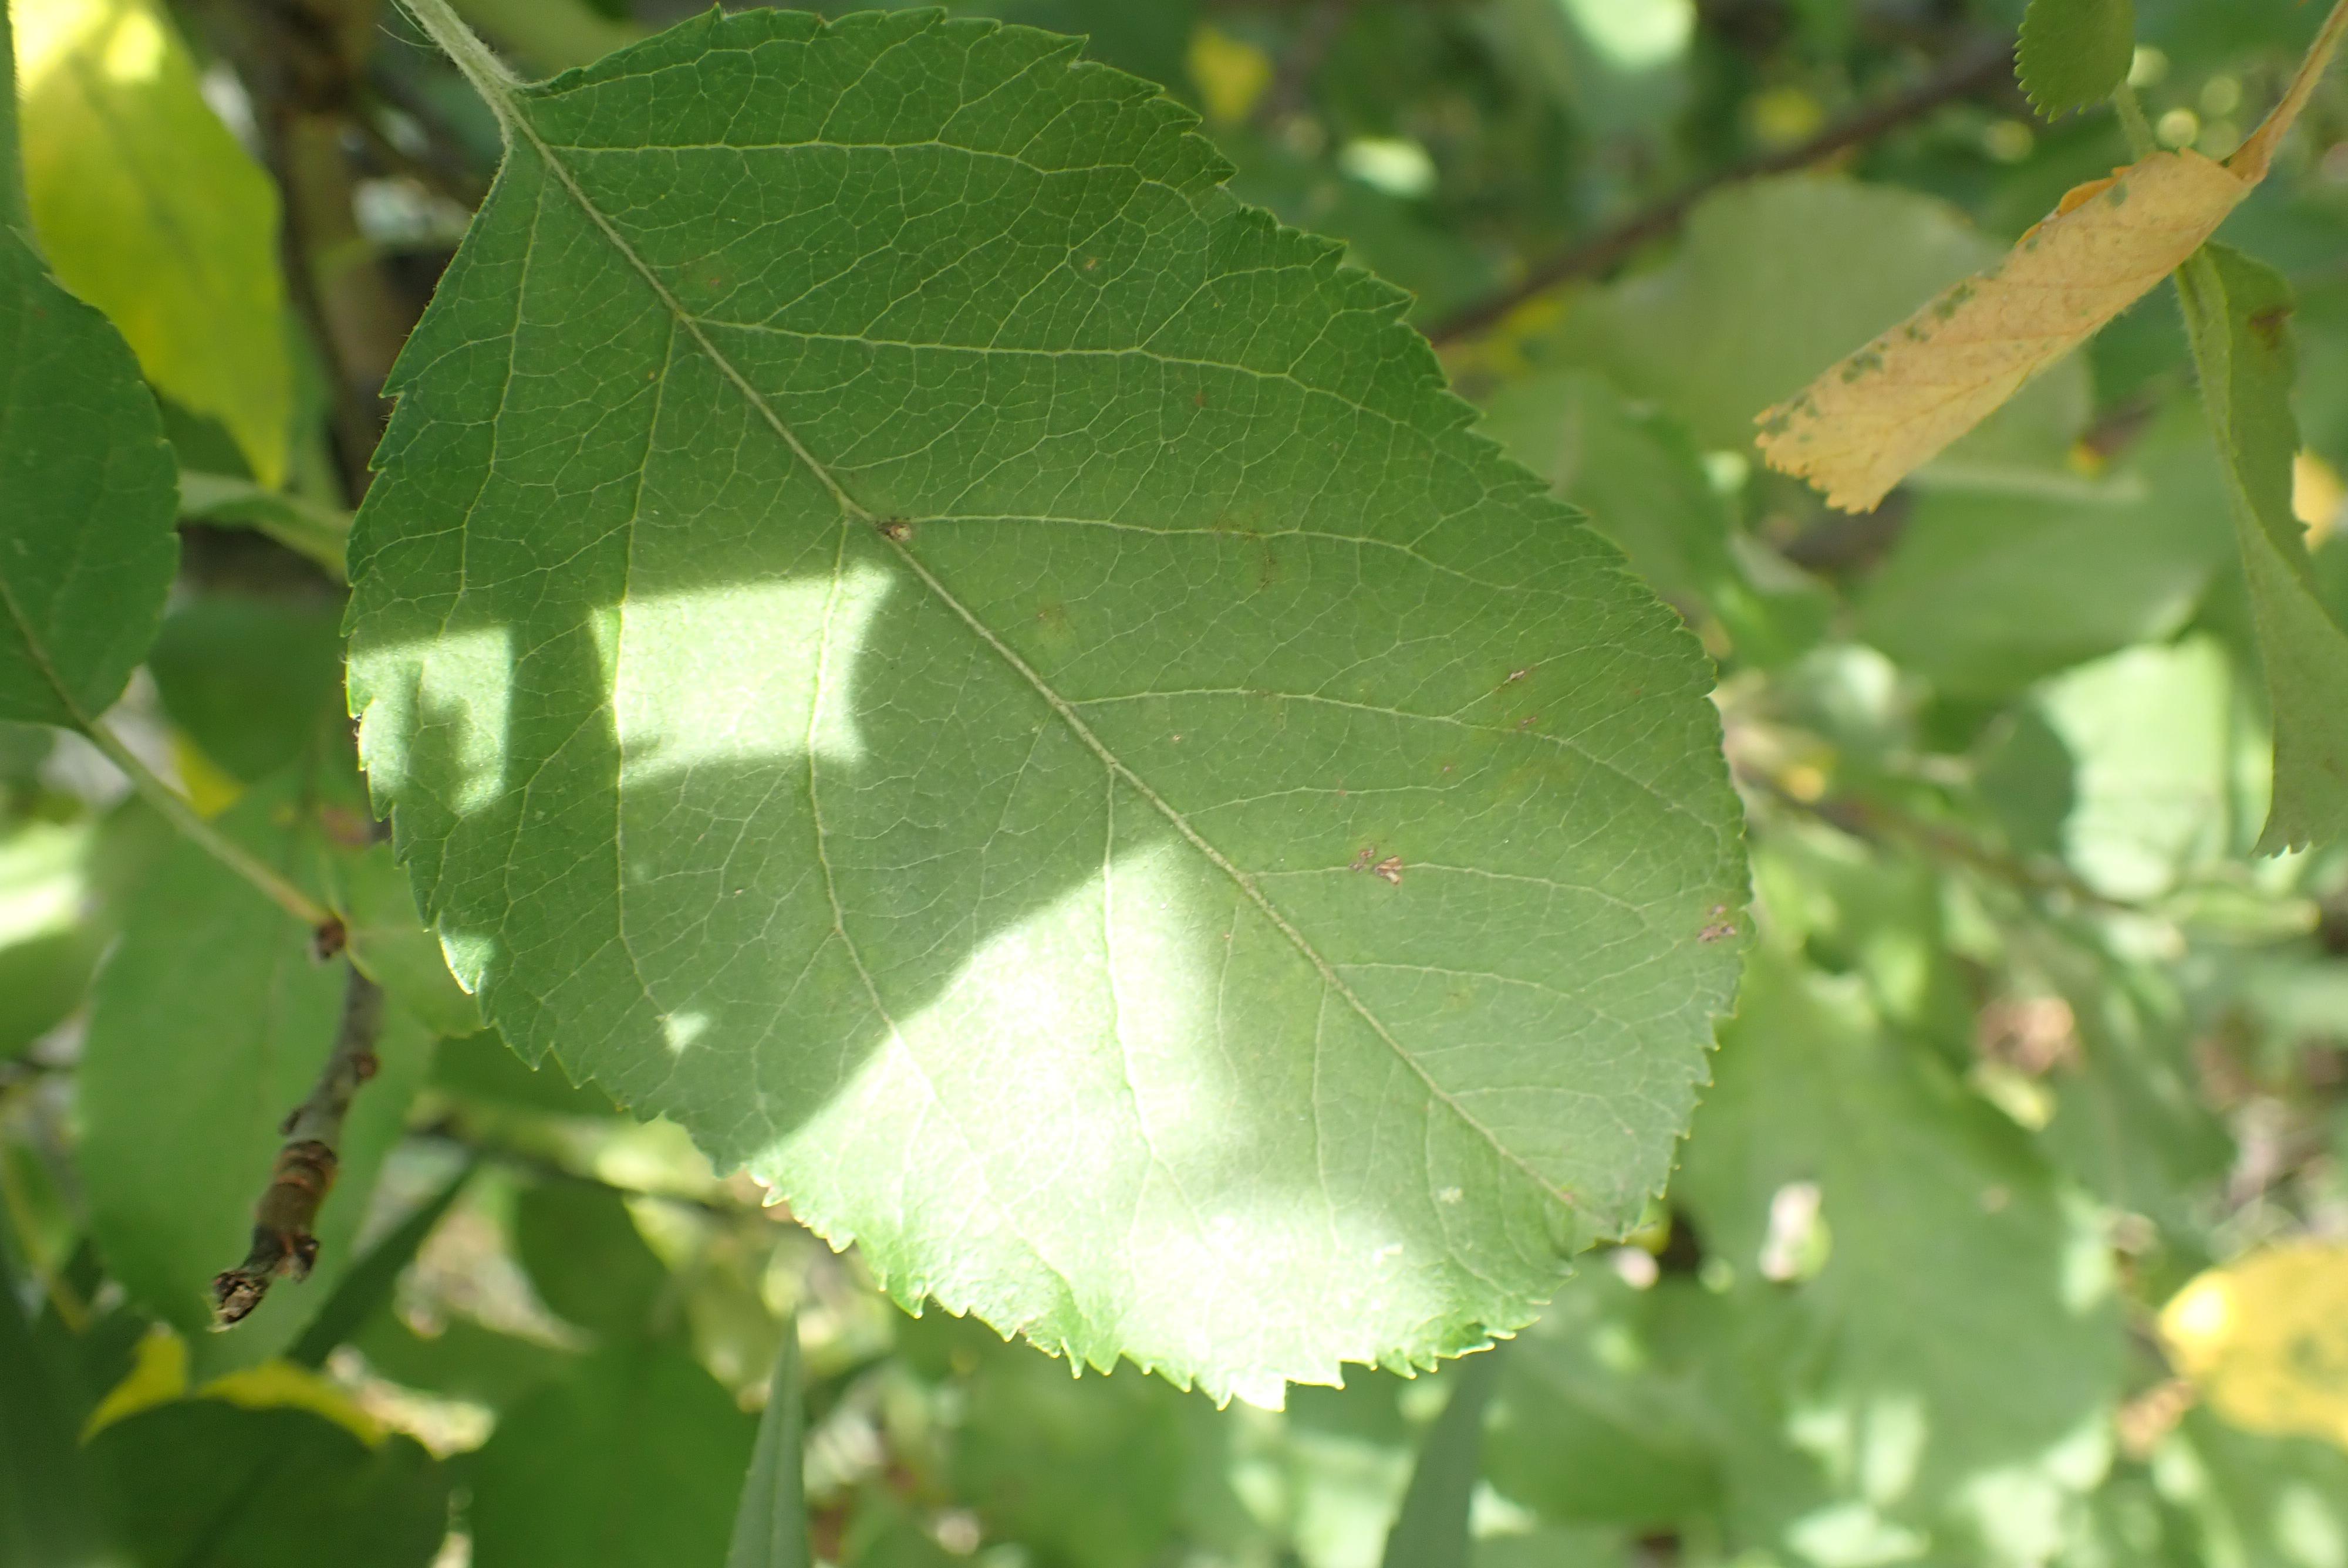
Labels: complex